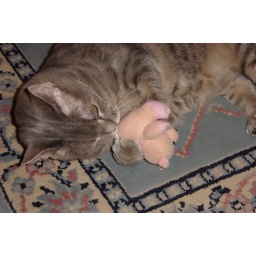
The pink pig was her favorite toy. Taken by Ron.